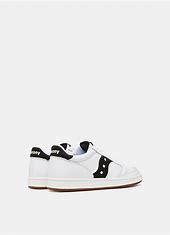
Brand: Saucony
Model: Jazz Court